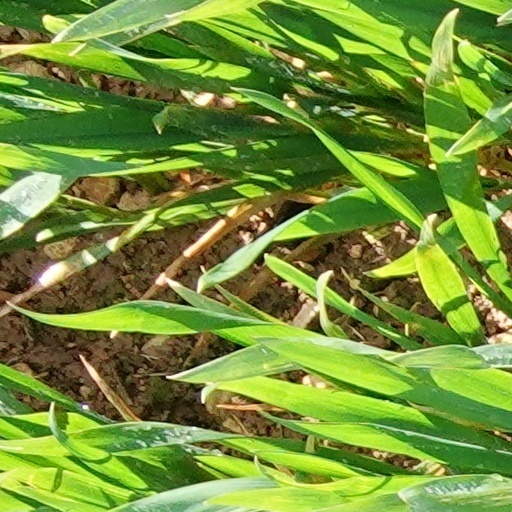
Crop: wheat